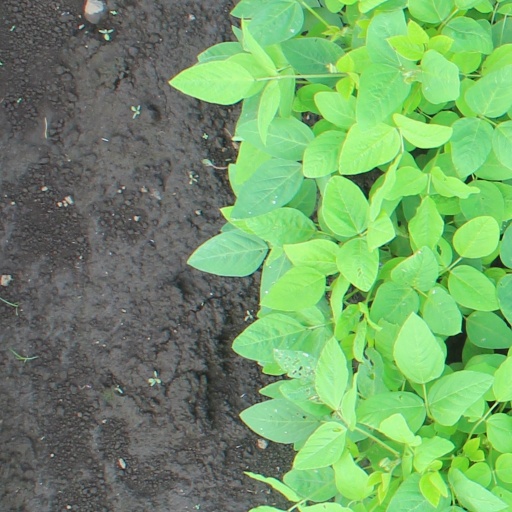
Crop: soybean